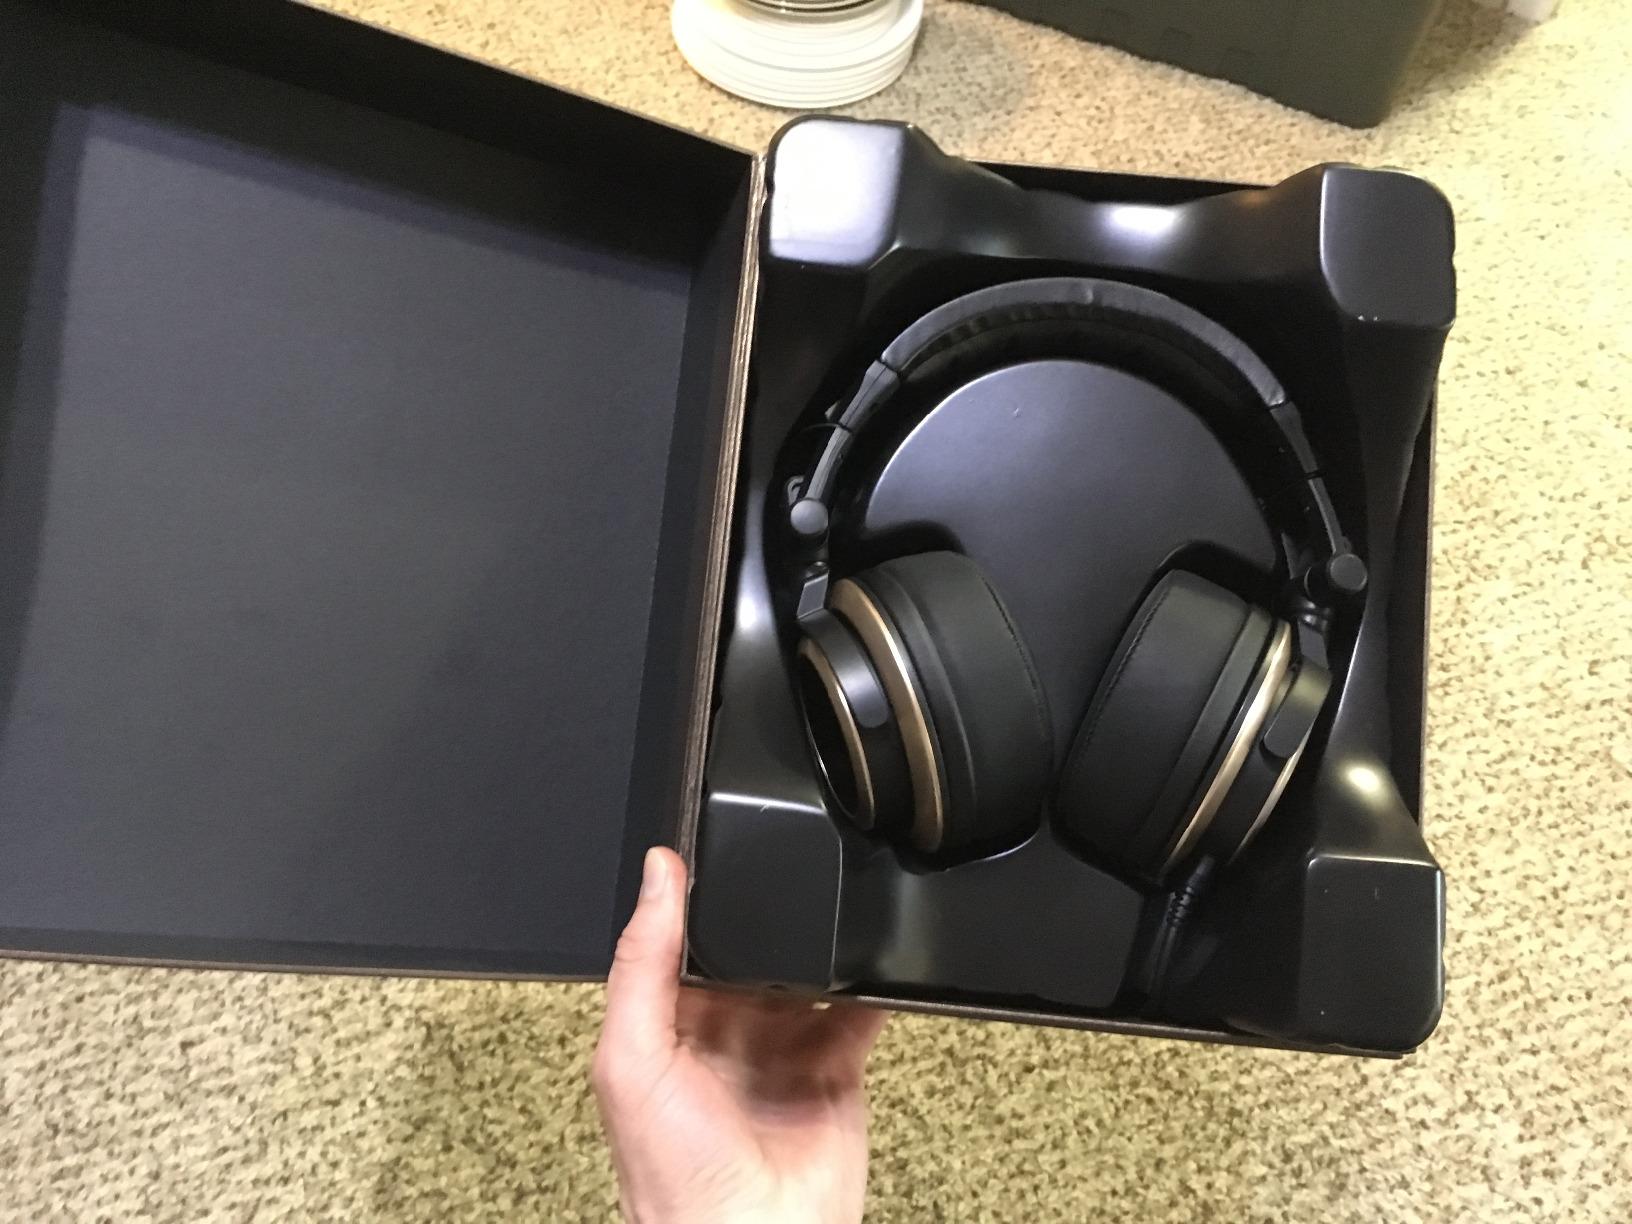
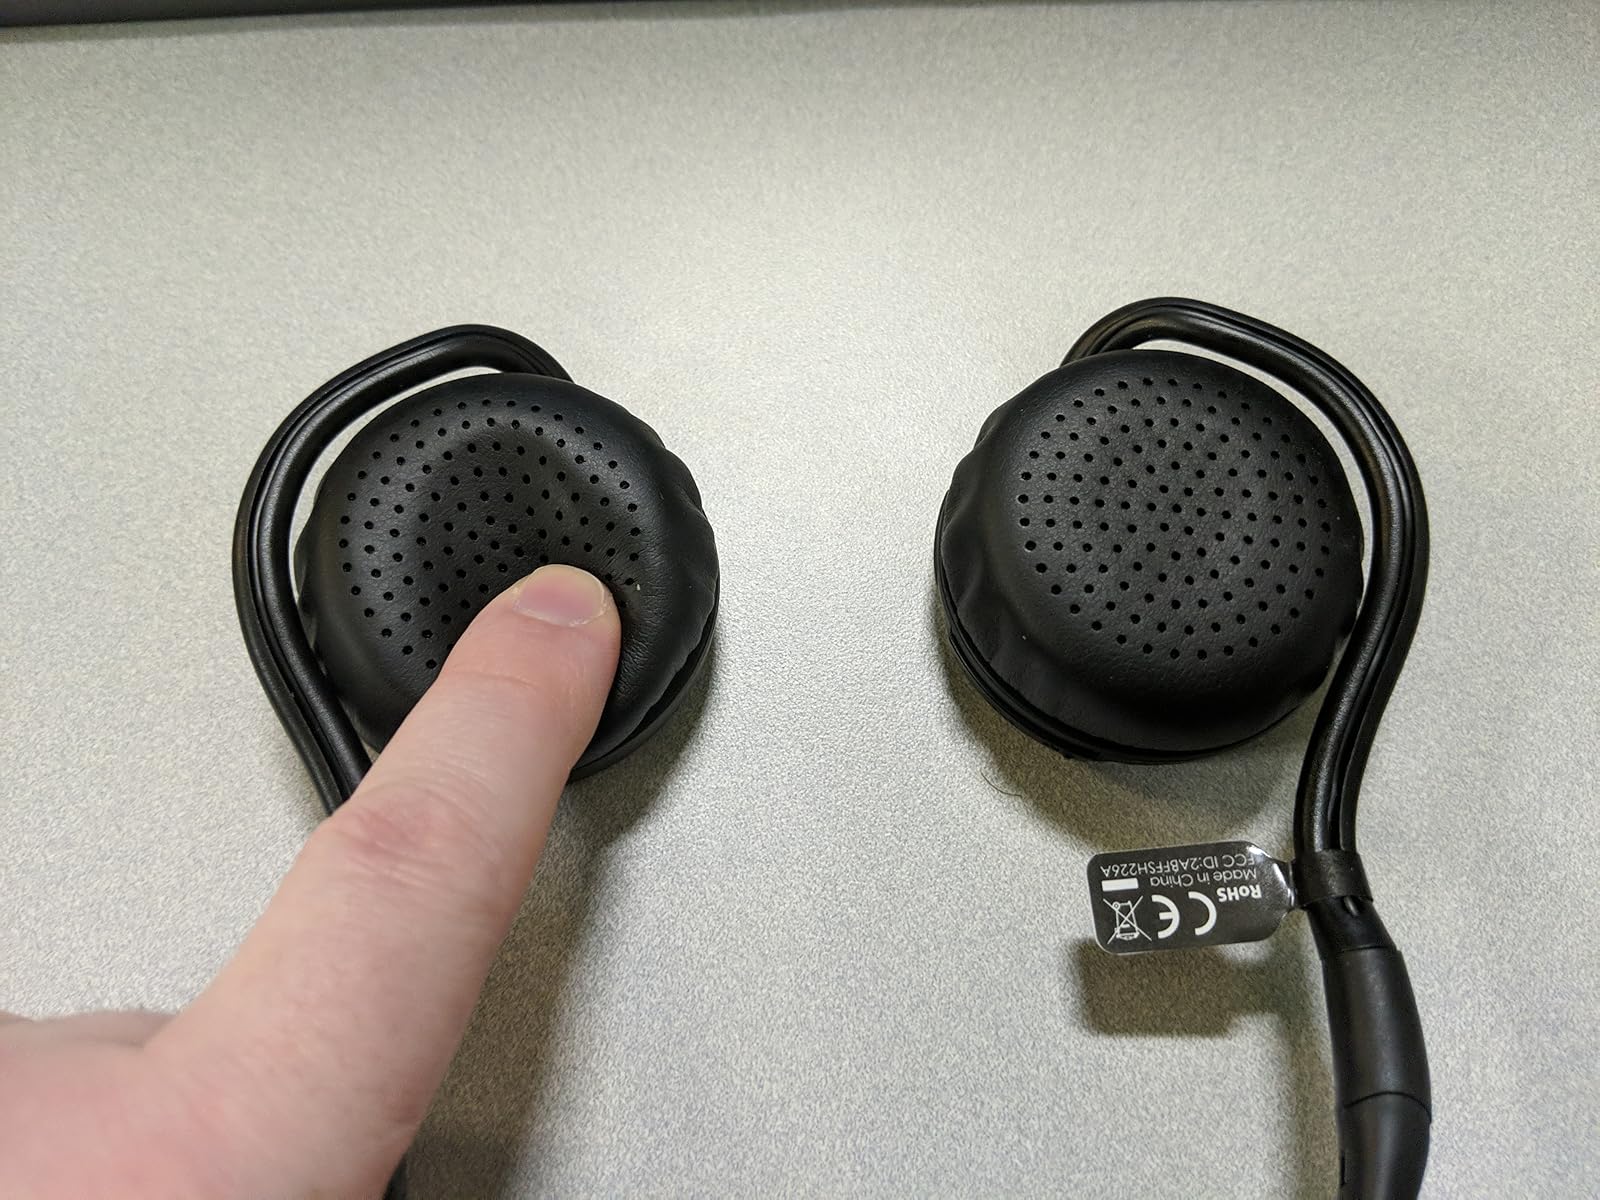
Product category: headphones
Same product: no